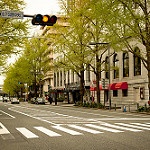
Scene: Outdoor